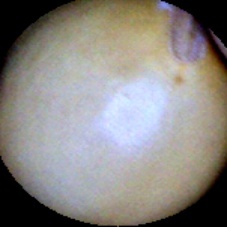
Label: Intact